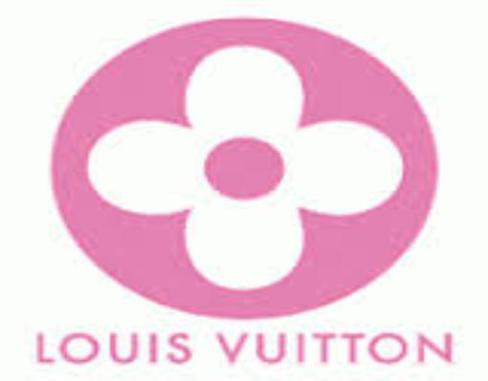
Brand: louis vuitton-1
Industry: Clothes